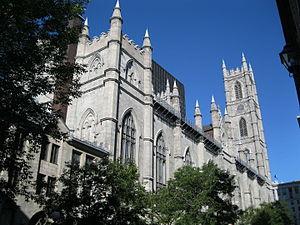
Basilique Notre-Dame de Montréal, du côté de la rue Saint-Sulpice